Civilisation (TV series)

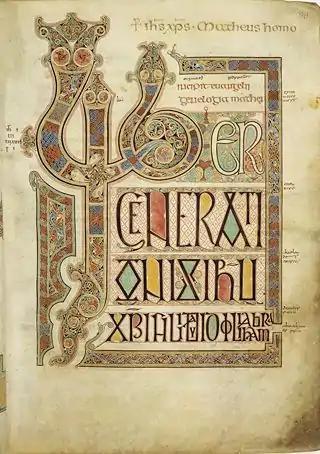
First page of the Gospel of Matthew in the Lindisfarne Gospels

In this first episode Clark—travelling from Byzantine Ravenna to the Celtic Hebrides, from the Norway of the Vikings to Charlemagne's Palatine Chapel at Aachen—tells the story of the Dark Ages, the six centuries following the fall of the Western Roman Empire, and "how European thought and art were saved 'by the skin of our teeth'".